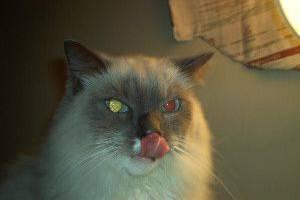
cat